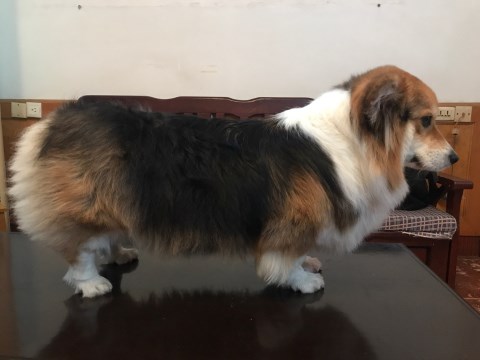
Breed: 2909-n000116-Cardigan